David Wax Museum

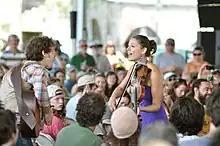
David Wax Museum play at the Newport Folk Festival in 2010 (credit Jess Hodge)

David Wax became interested in rural Mexican folk music after attending Deep Springs College and Harvard University and focuses on different styles of son music. Wax, who hails from Columbia, Missouri, sings and primarily plays the jarana, a Mexican instrument similar to a guitar.